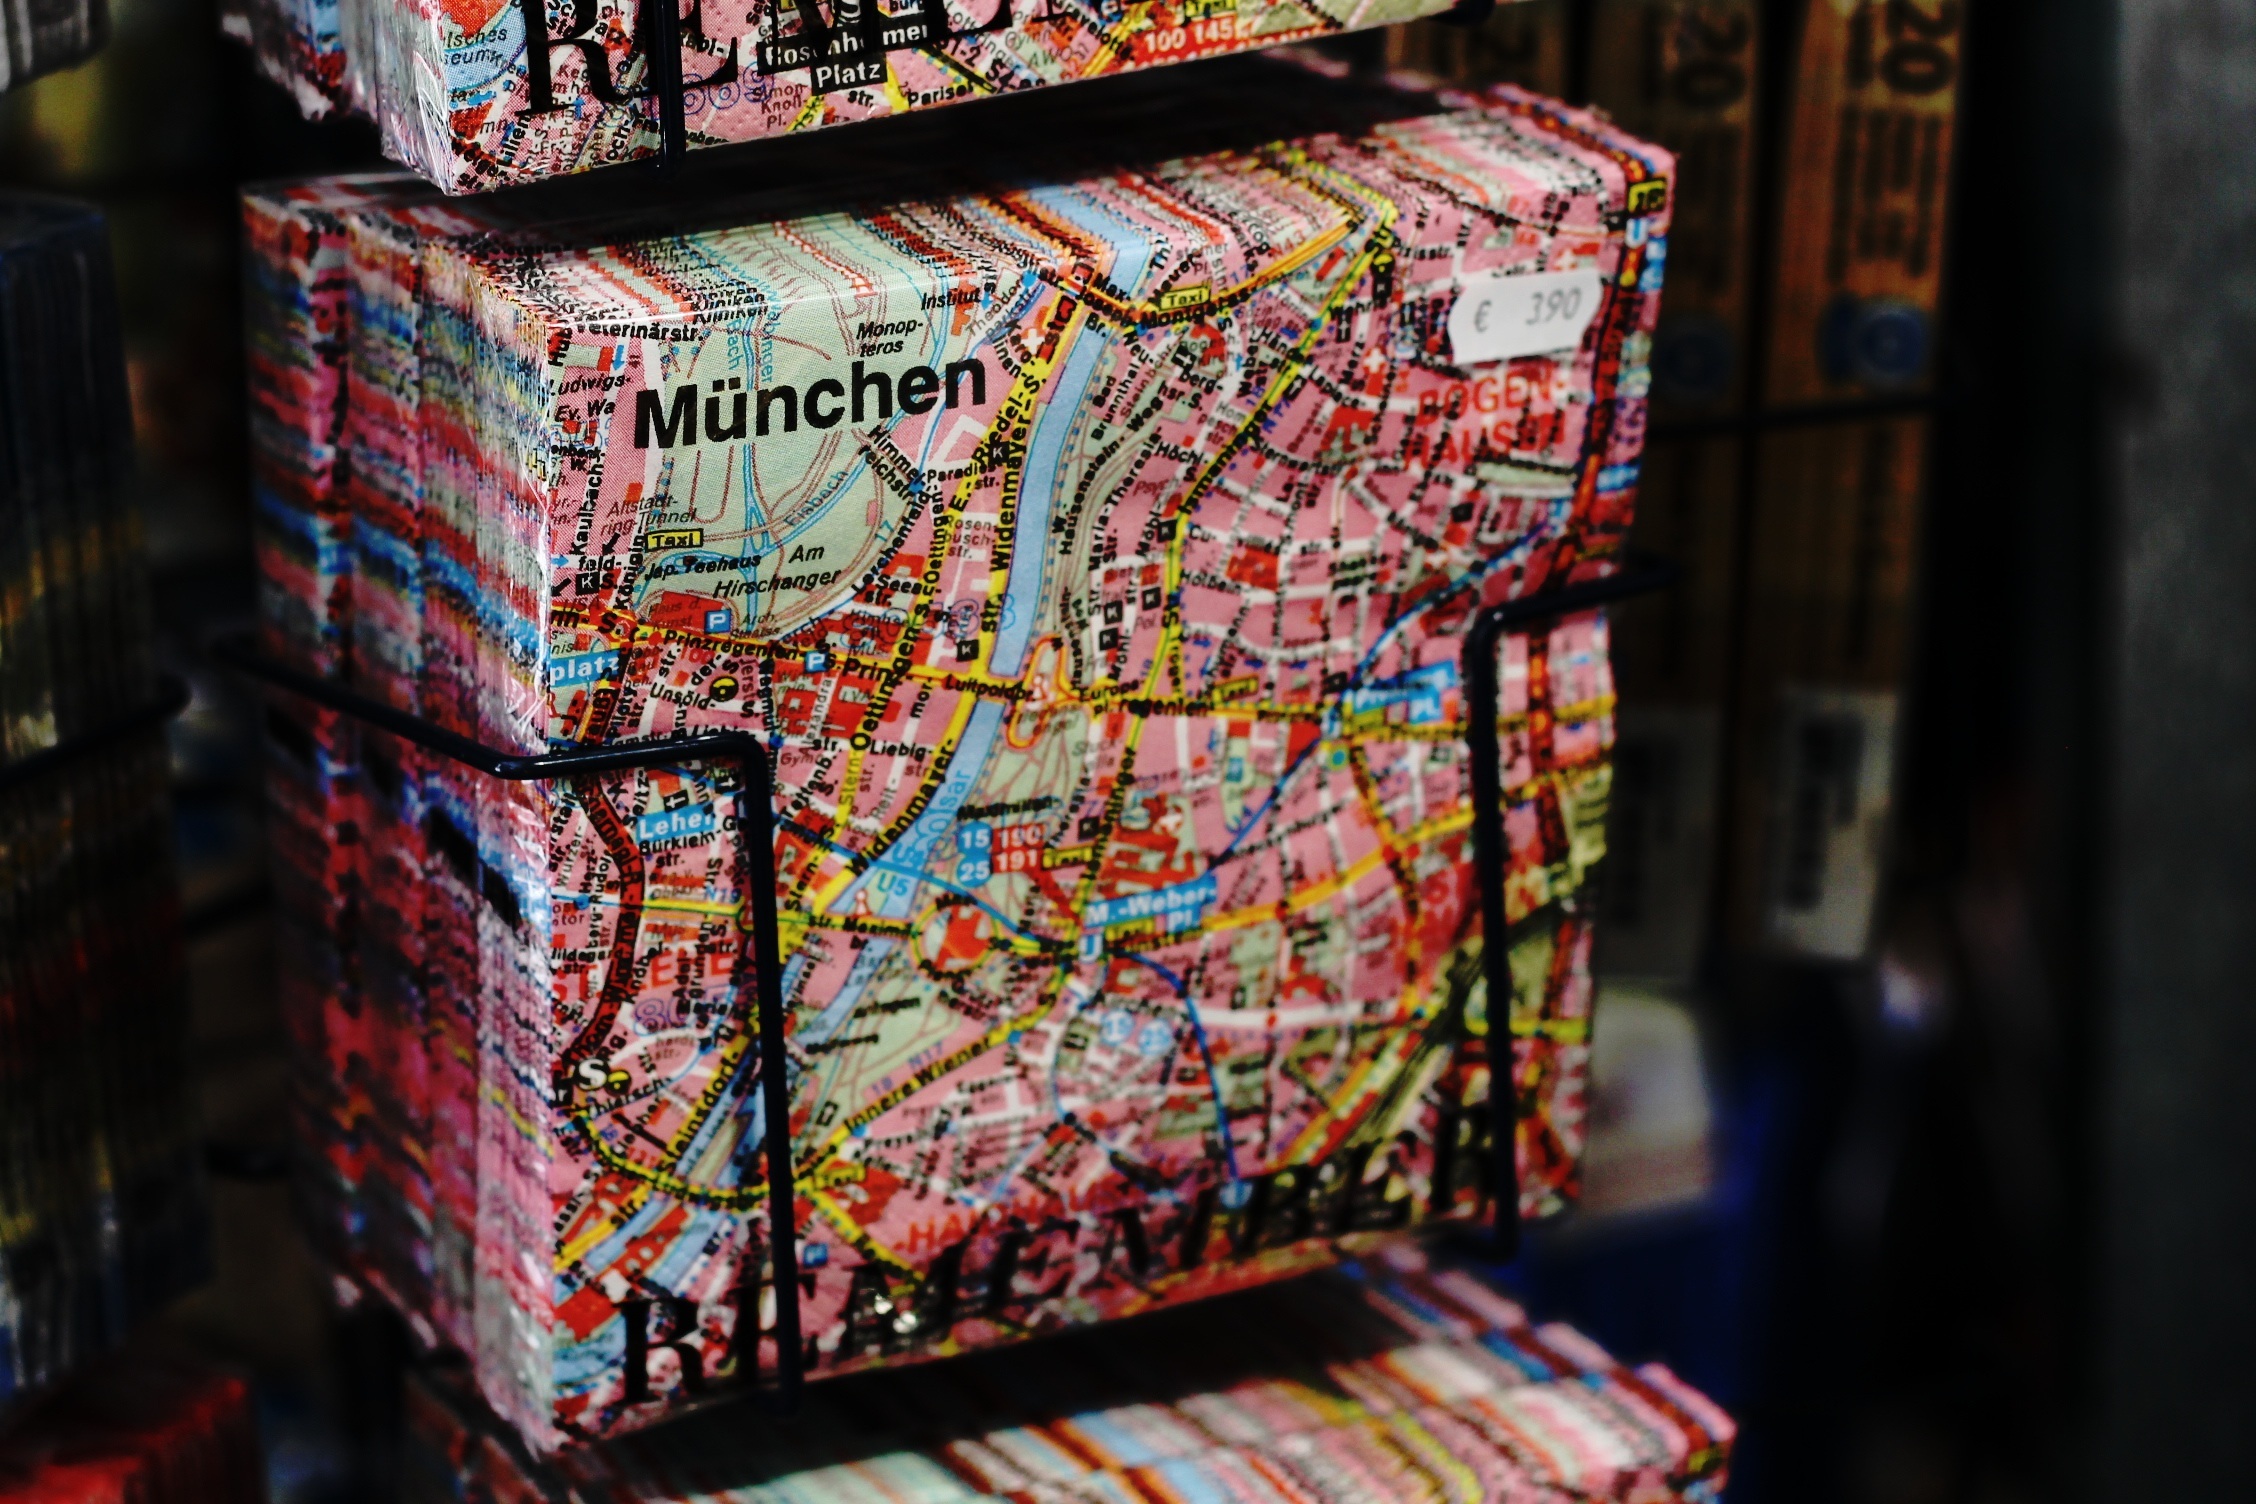
color, bazaar, market, tourism, material, textile, art, tourists, directions, germany, information, munich, maps